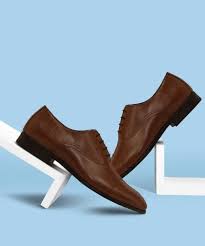
Label: Brogue